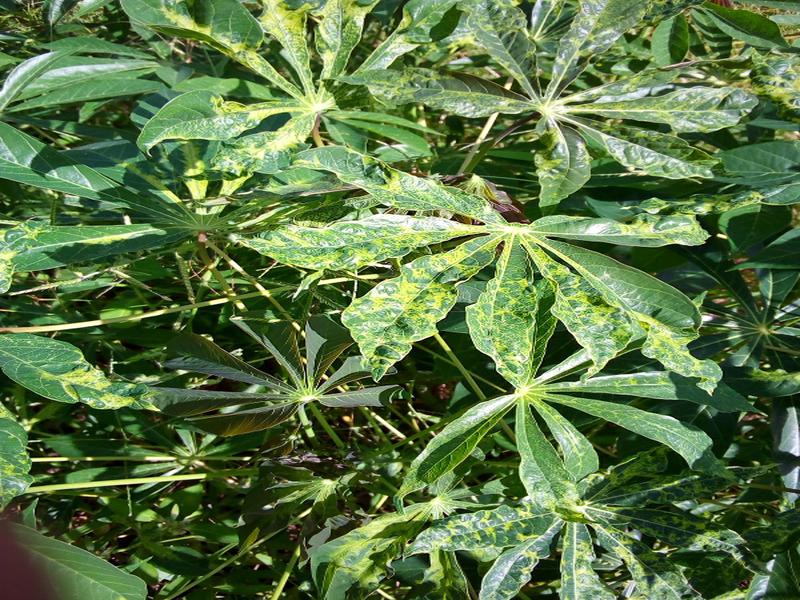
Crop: cassava
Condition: mosaic_disease